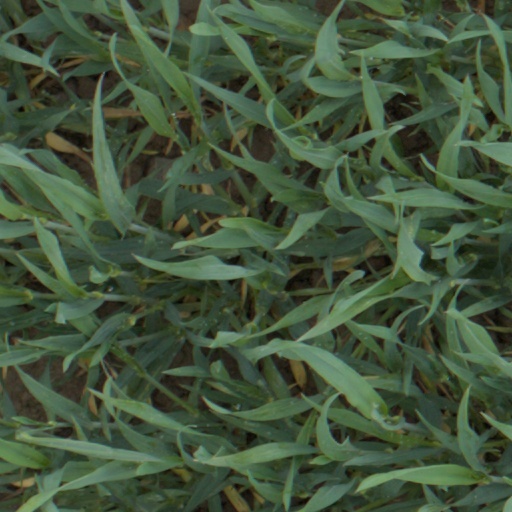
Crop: wheat